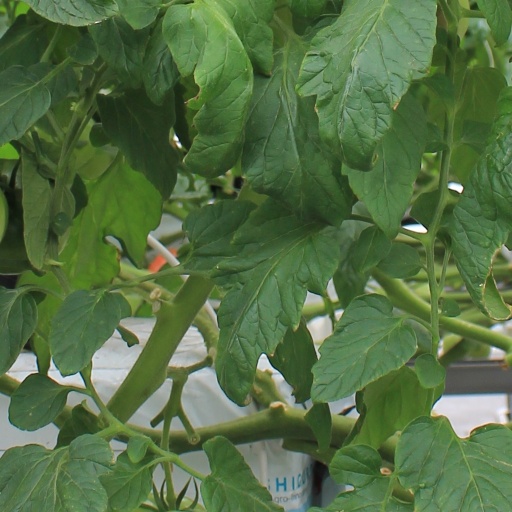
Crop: tomato